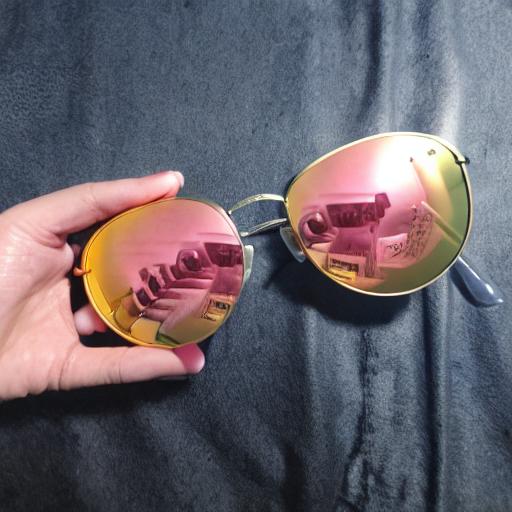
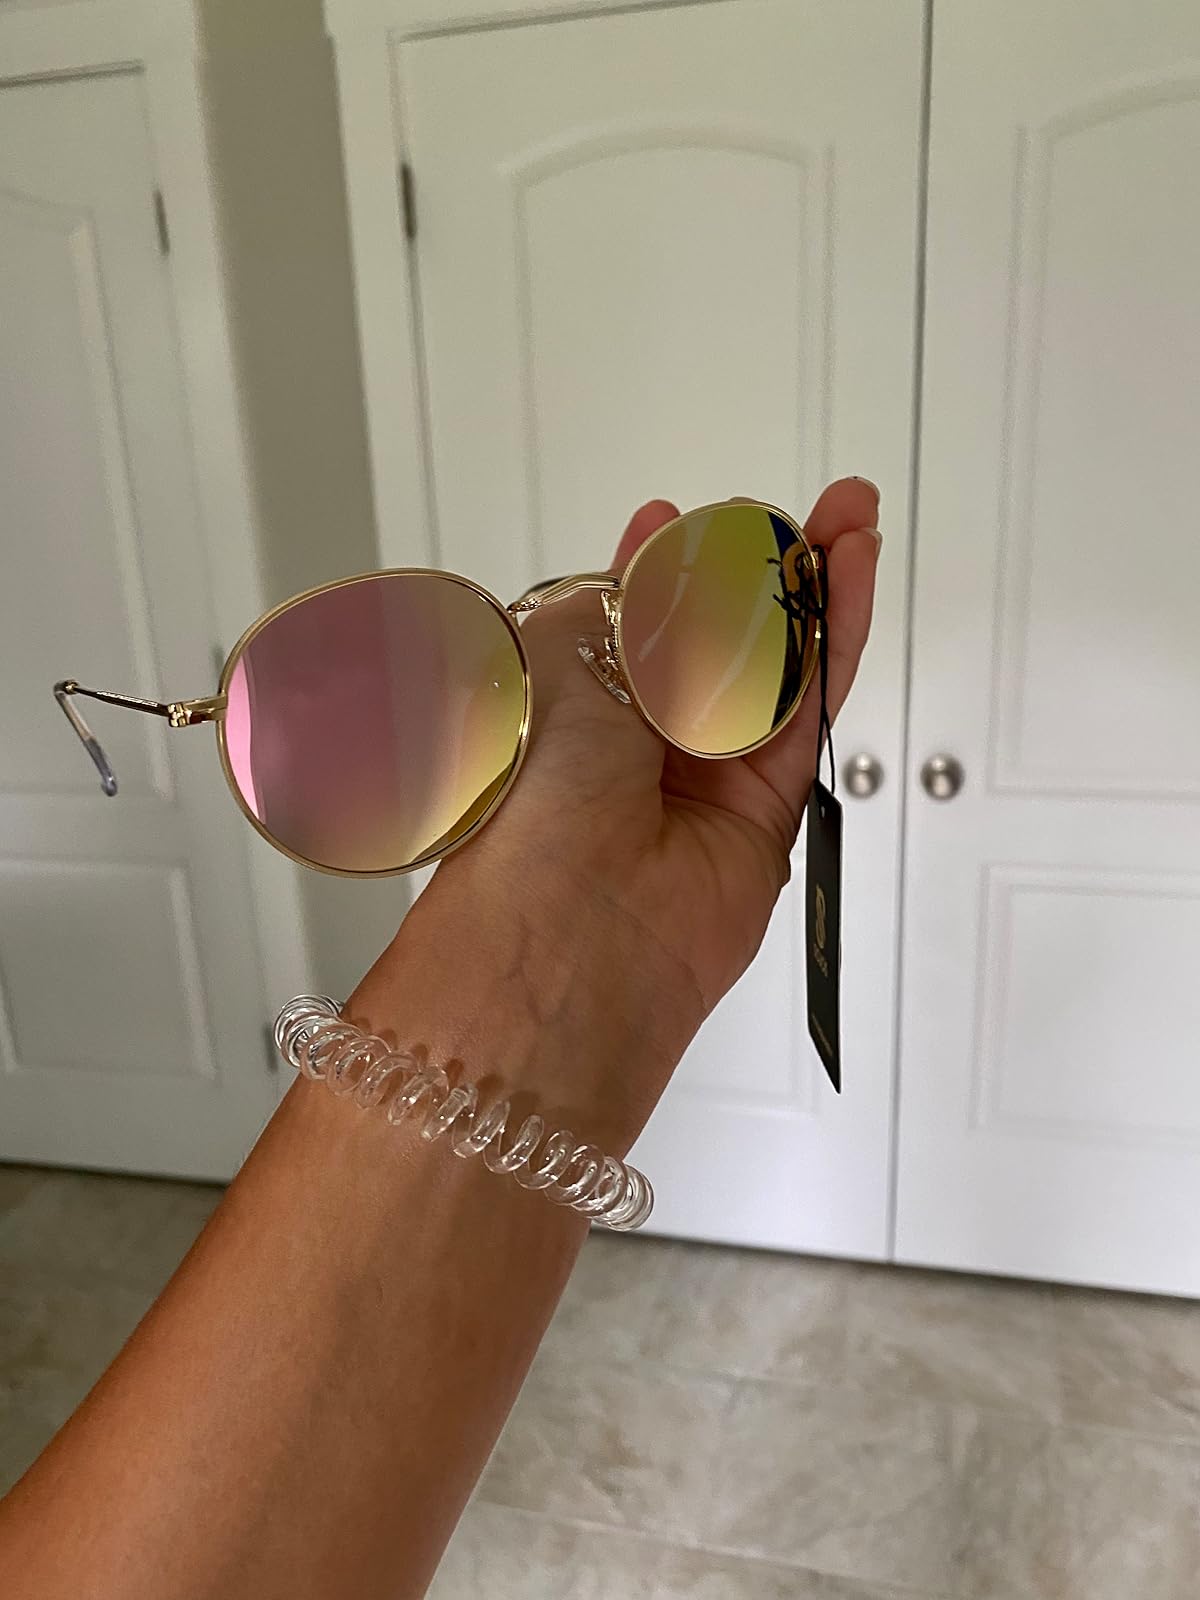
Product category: accessories_sunglasses
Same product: no